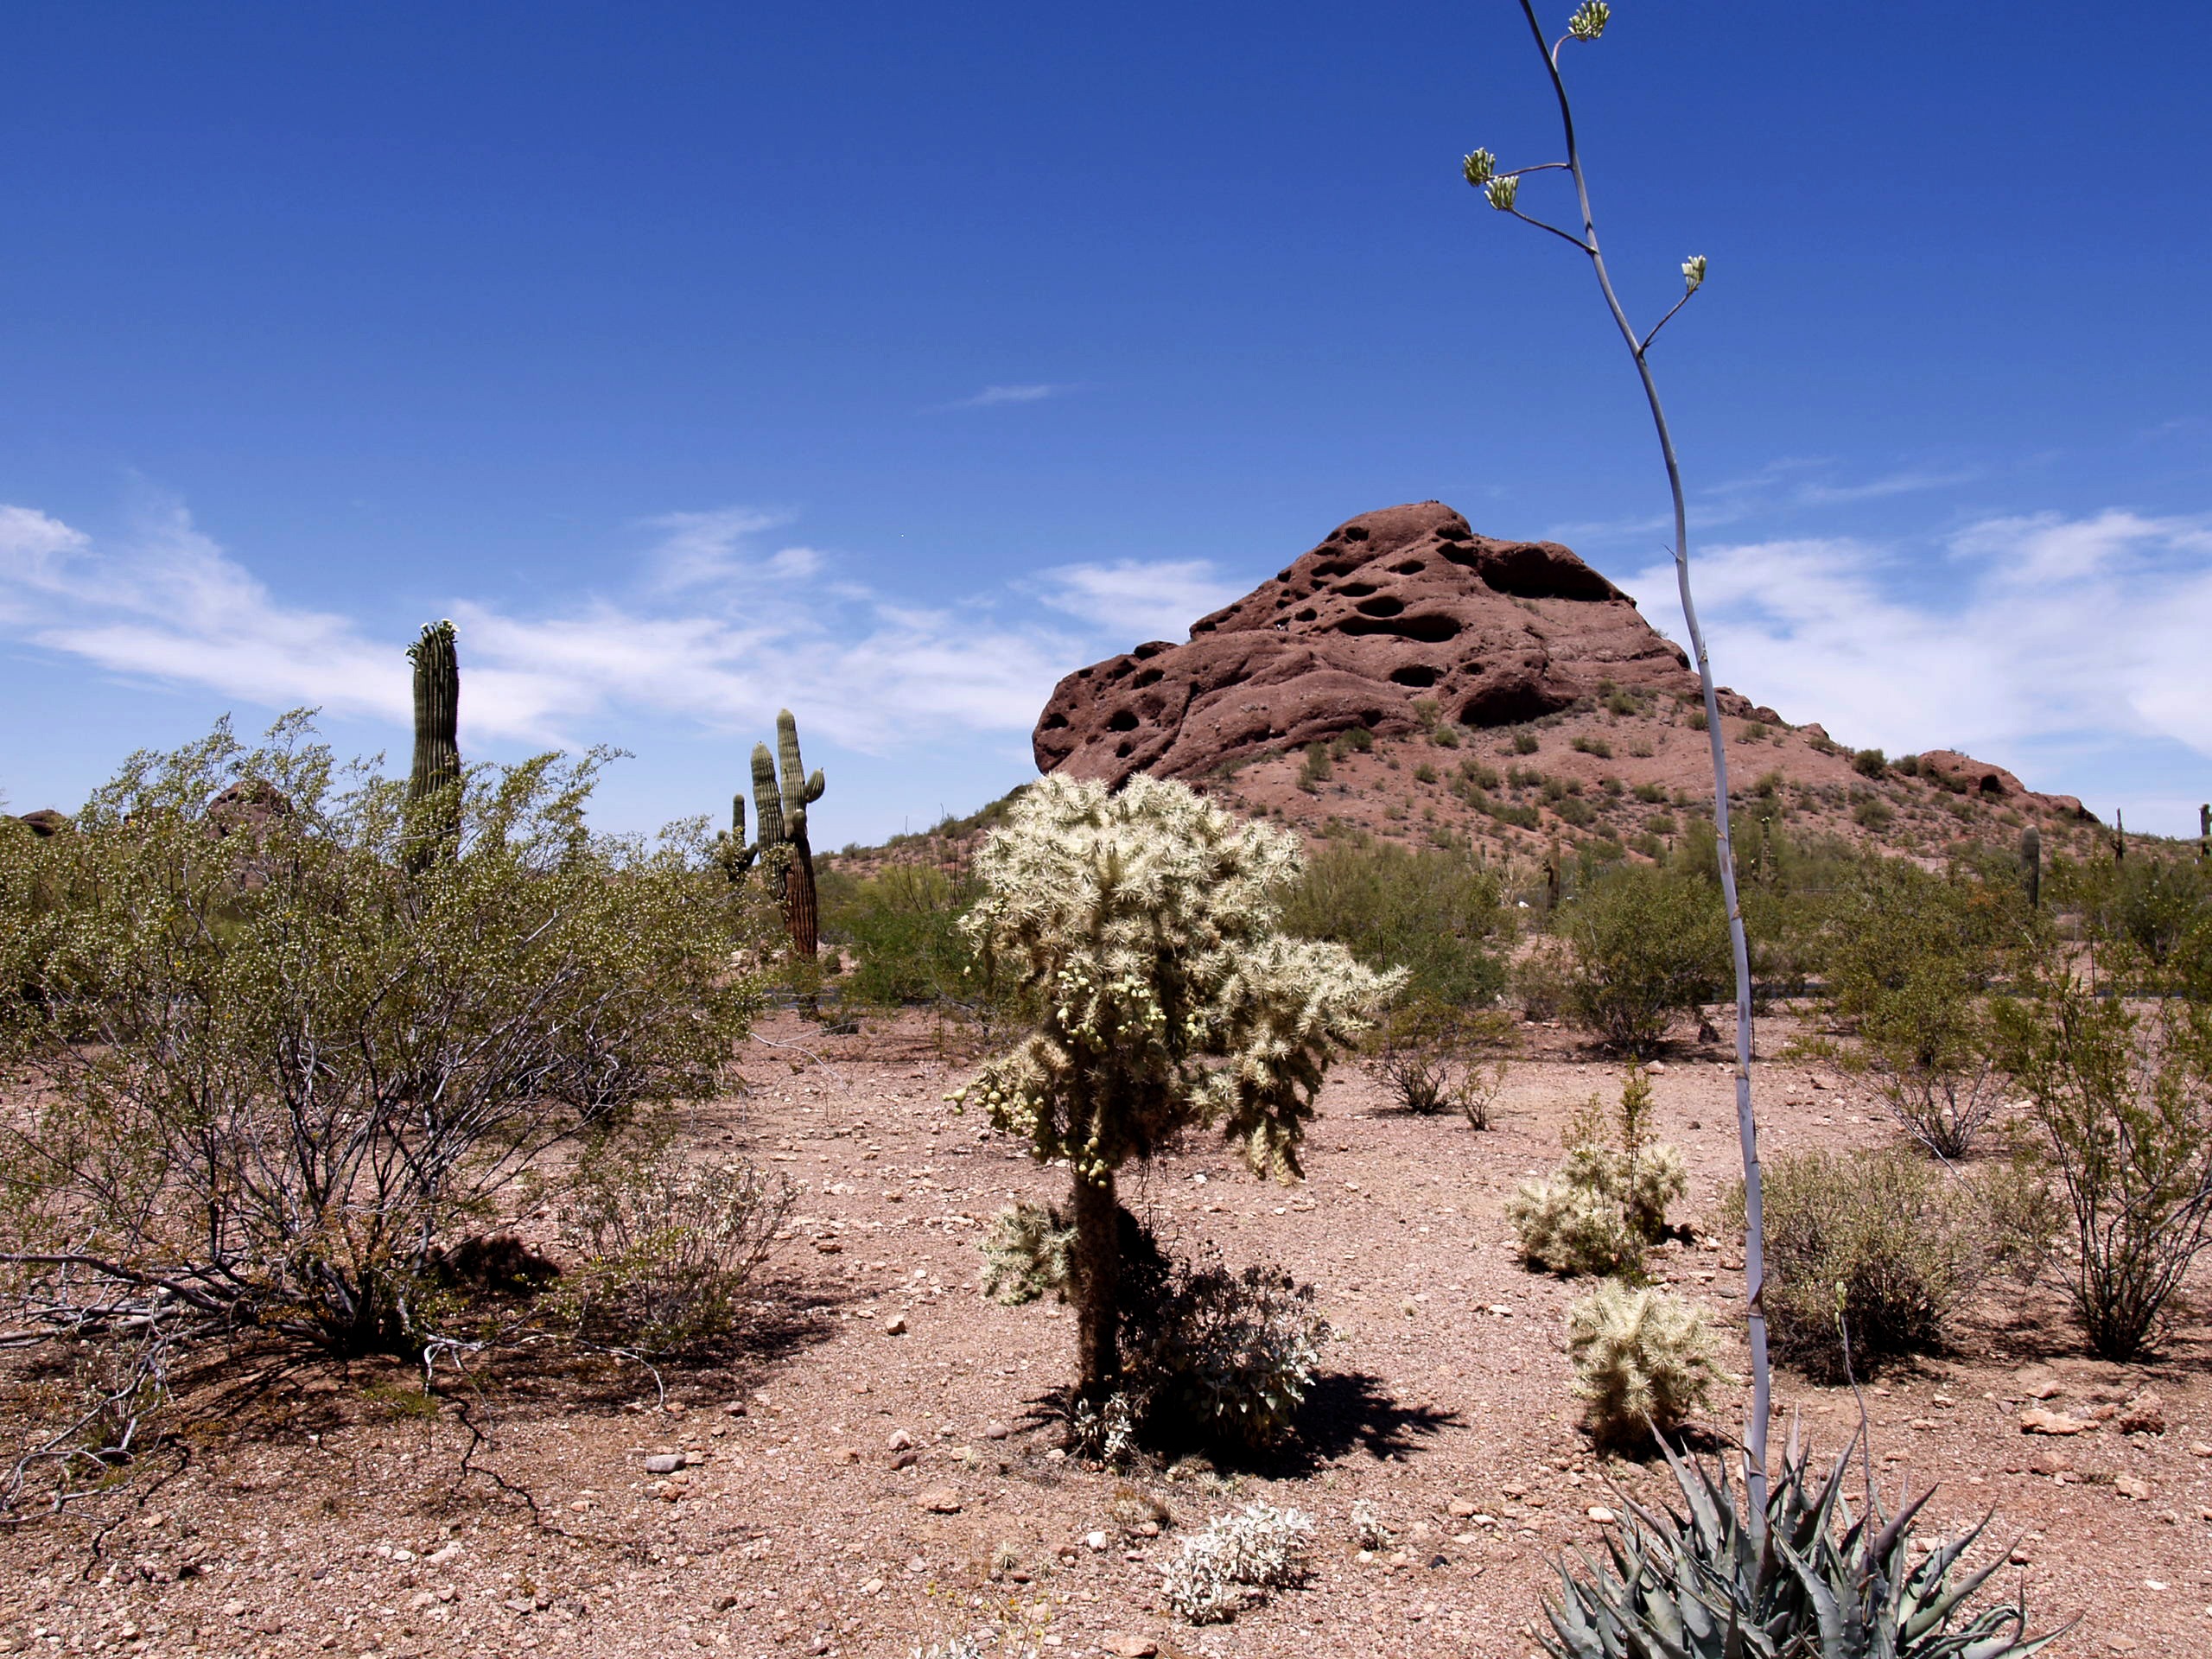
landscape, tree, rock, wilderness, walking, mountain, cactus, trail, hill, desert, adventure, valley, dry, scenery, usa, ridge, erosion, plants, arizona, geology, hot, plateau, ecosystem, landform, natural environment, geographical feature, aeolian landform, mountainous landforms